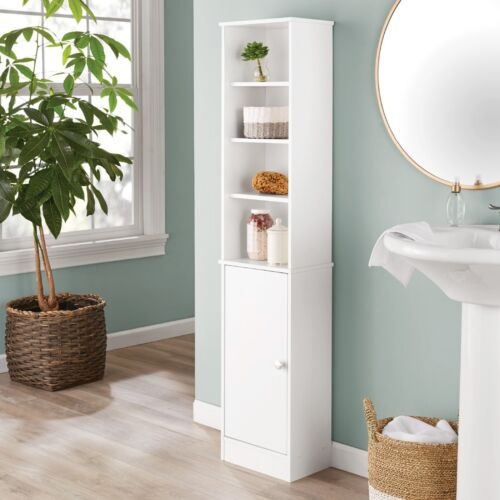
White Bathroom Storage Concealed Shelves
Brand: Stock Preferred
Product details The Bathroom Storage Linen Tower with Open and Concealed Shelves provides a convenient storage solution in any bathroom with limited built-in space. With its compact footprint, this bathroom storage tower fits into even small areas. But with its 6 tiers of shelving in a mix of concealed and open storage (including 3 adjustable shelves), the tower provides a surprising amount of room. Use it for storing linens and bath products, or for decorative display of bath accessories. The tower's door is reversible, so you can set it up for right or left-hand opening. The neutral white finish works well with almost any bath décor. It also allows the tower to fit into other spaces outside the bathroom, wherever additional storage is needed. Assembly is easy, and instructions and hardware are included. White Bathroom Storage Linen Tower with Open and Concealed Shelves, Linen tower is the ideal solution for small bathrooms, or any room where more storage space is needed With 6 tiers of storage (including 3 adjustable shelves) in a mix of concealed and open space Bathroom storage tower has neutral white color, chrome-finished doorknob and finished edges Reversible door opening allows unit to work in your space Easy to assemble, with instructions and hardware included Made of Particle Board Measures 13 in W x 8.75 in D x 59.5 in H Color White Recommended Location Indoor Assembled Product Dimensions (L x W x H) 8.75 x 13.00 x 59.50 Inches
Category: Furniture > Cabinets & Storage > Closets